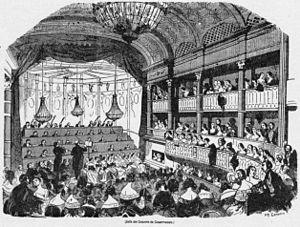
La salle du Conservatoire est une ancienne salle de concerts symphoniques, construite sur l'emplacement d'un théâtre attenant à l'hôtel des Menus-Plaisirs, située aujourd'hui au sein des locaux du Conservatoire national supérieur d'art dramatique, rue du Conservatoire, dans le 9ᵉ arrondissement à Paris. Ordonnée par décret impérial du 3 mars 1806 et destinée à l'origine aux exercices des élèves du Conservatoire de musique et de déclamation, sa construction est réalisée par l'architecte François Joseph Delannoy. Elle est inaugurée le 7 juillet 1811.